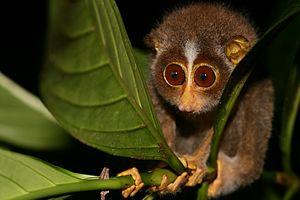
Le mot provient du néerlandais loeris signifiant clown.
Le loris grêle est une espèce de mammifères primates de la famille des Loridae. C'est un animal aux mœurs nocturnes qui se nourrit d'insectes et qui se cache dans la forêt tropicale humide, au Sri Lanka. Il est l'un des rares mammifères à sécréter une toxine. L'espèce est menacée à cause de la déforestation de son habitat naturel.